Strange Shadows in an Empty Room

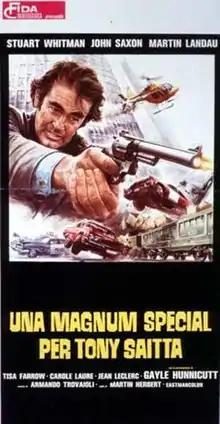

Strange Shadows in an Empty Room is a 1976 film starring Stuart Whitman as a tough "Dirty Harry" type who sets out to discover his sister's killer.